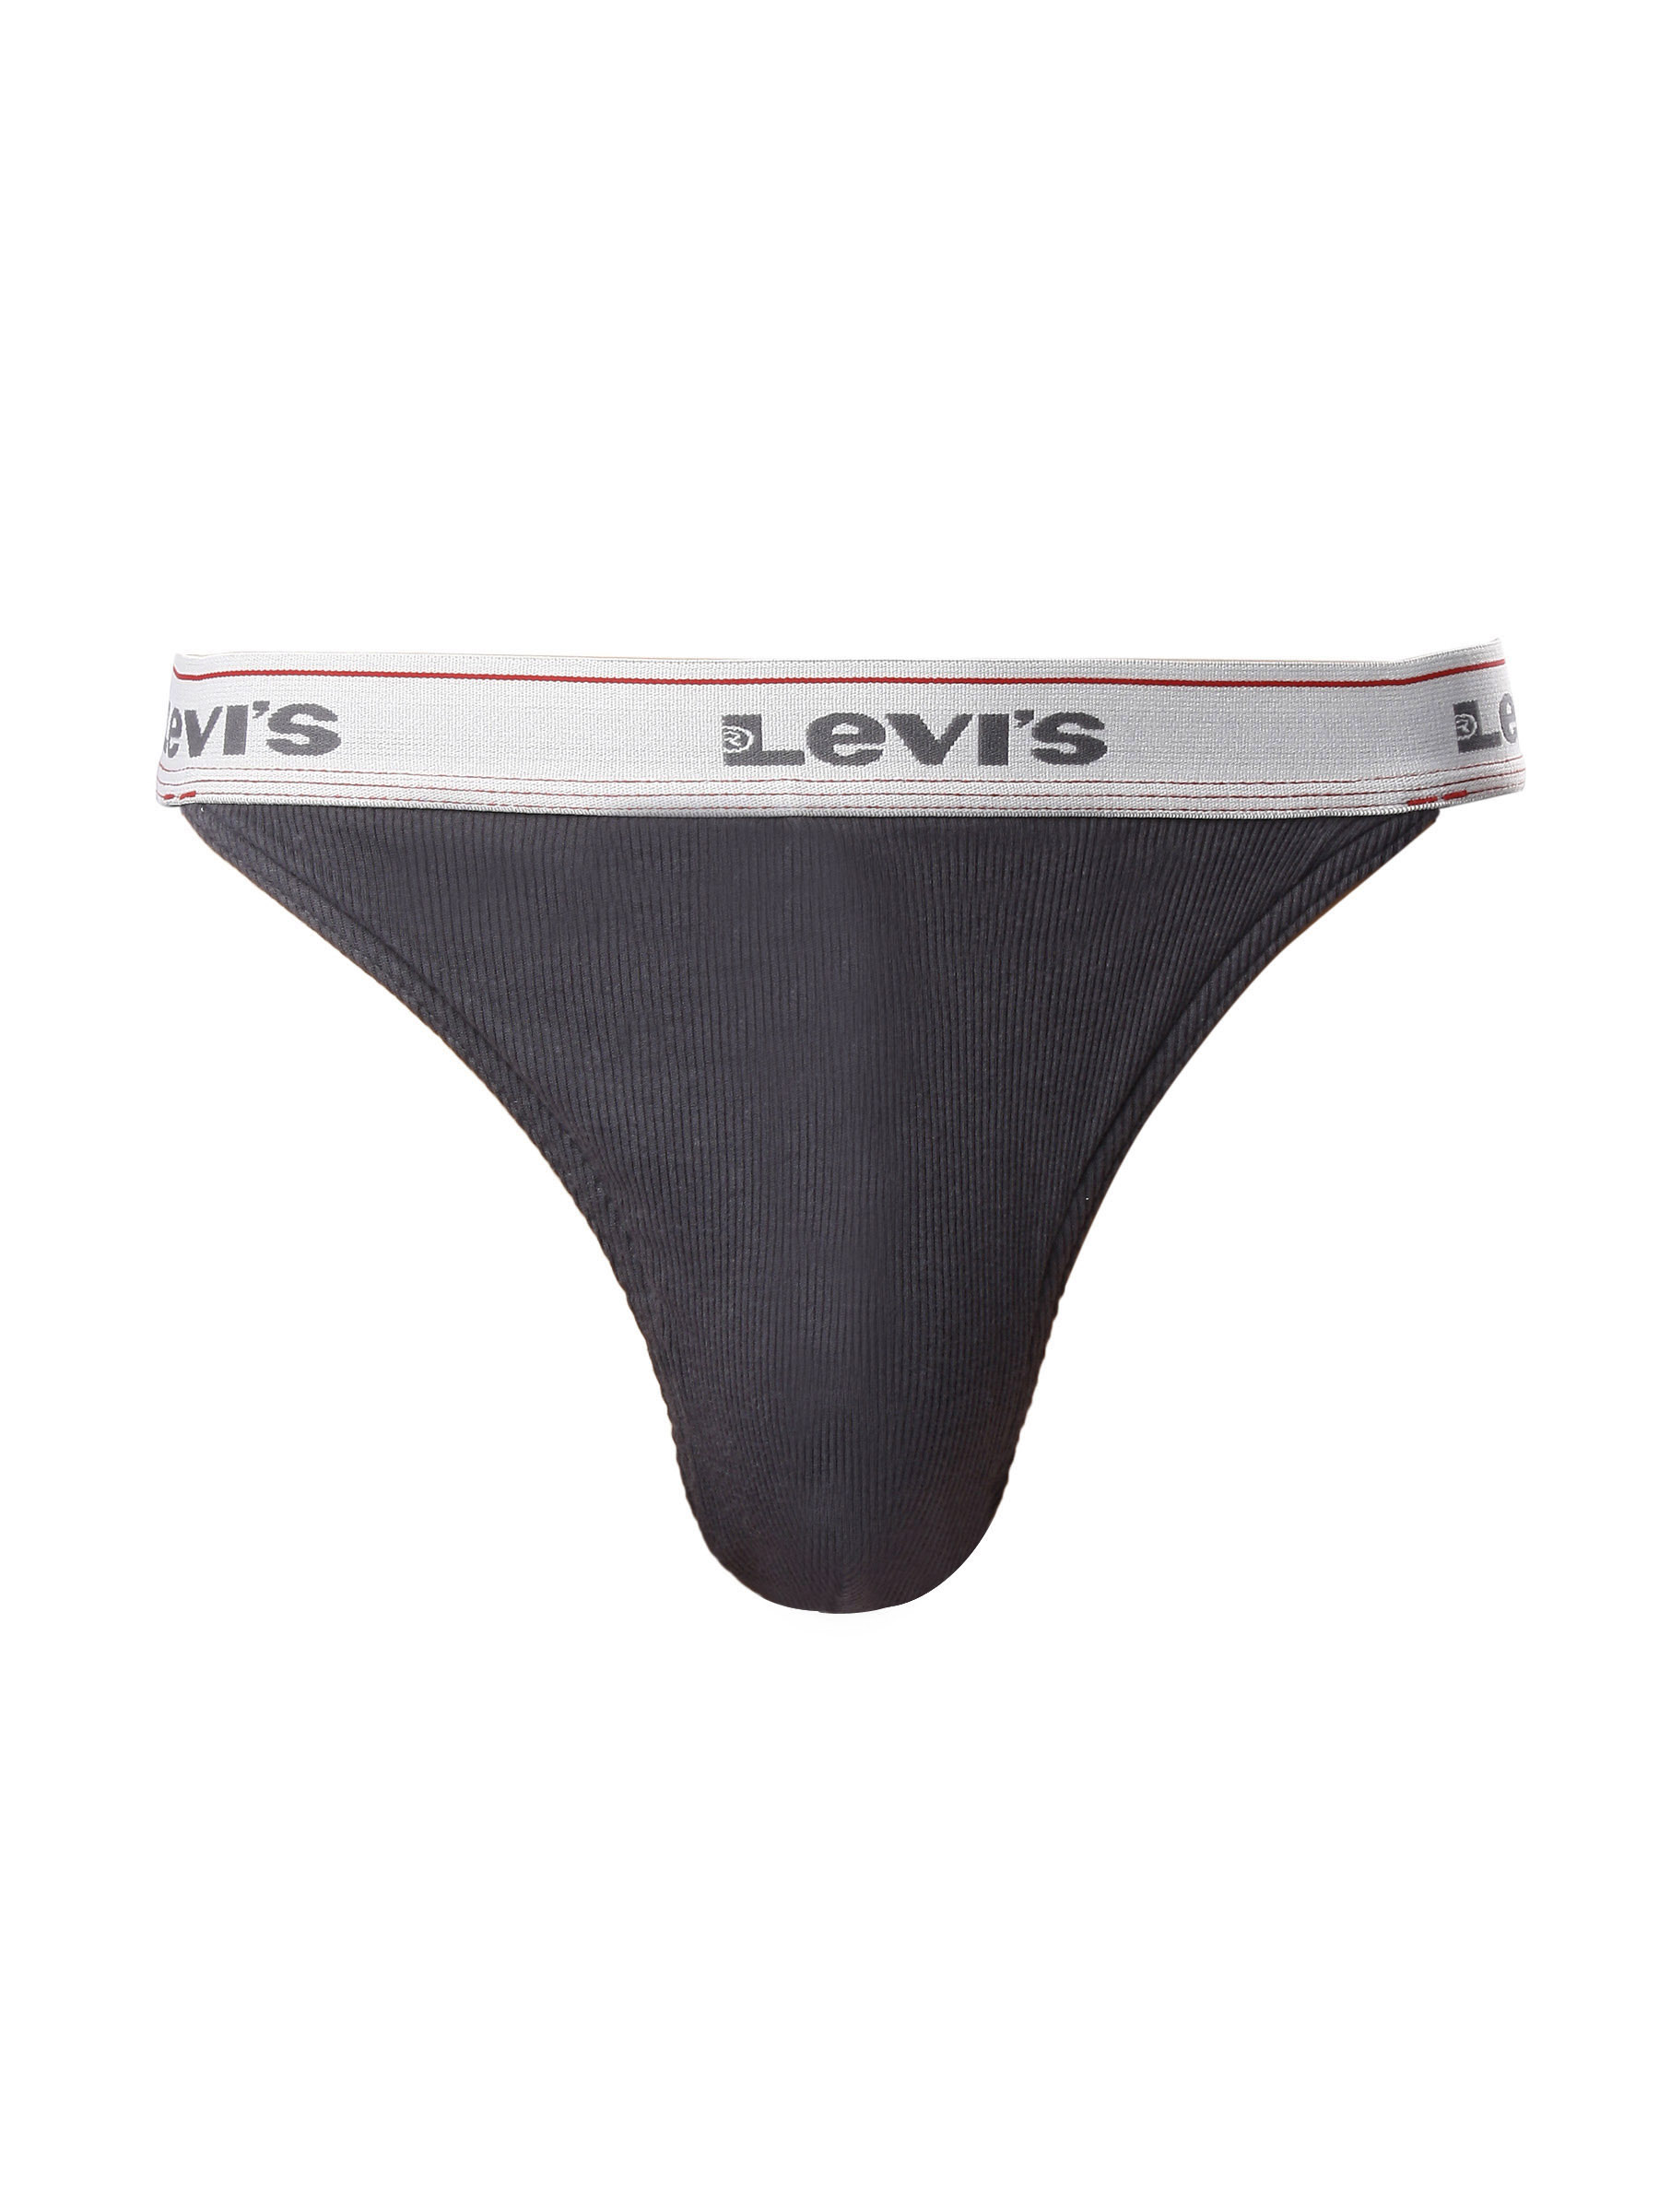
Levis Men Boxer Grey Brief
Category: Apparel / Innerwear / Briefs
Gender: Men
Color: Grey
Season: Summer 2016
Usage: Casual